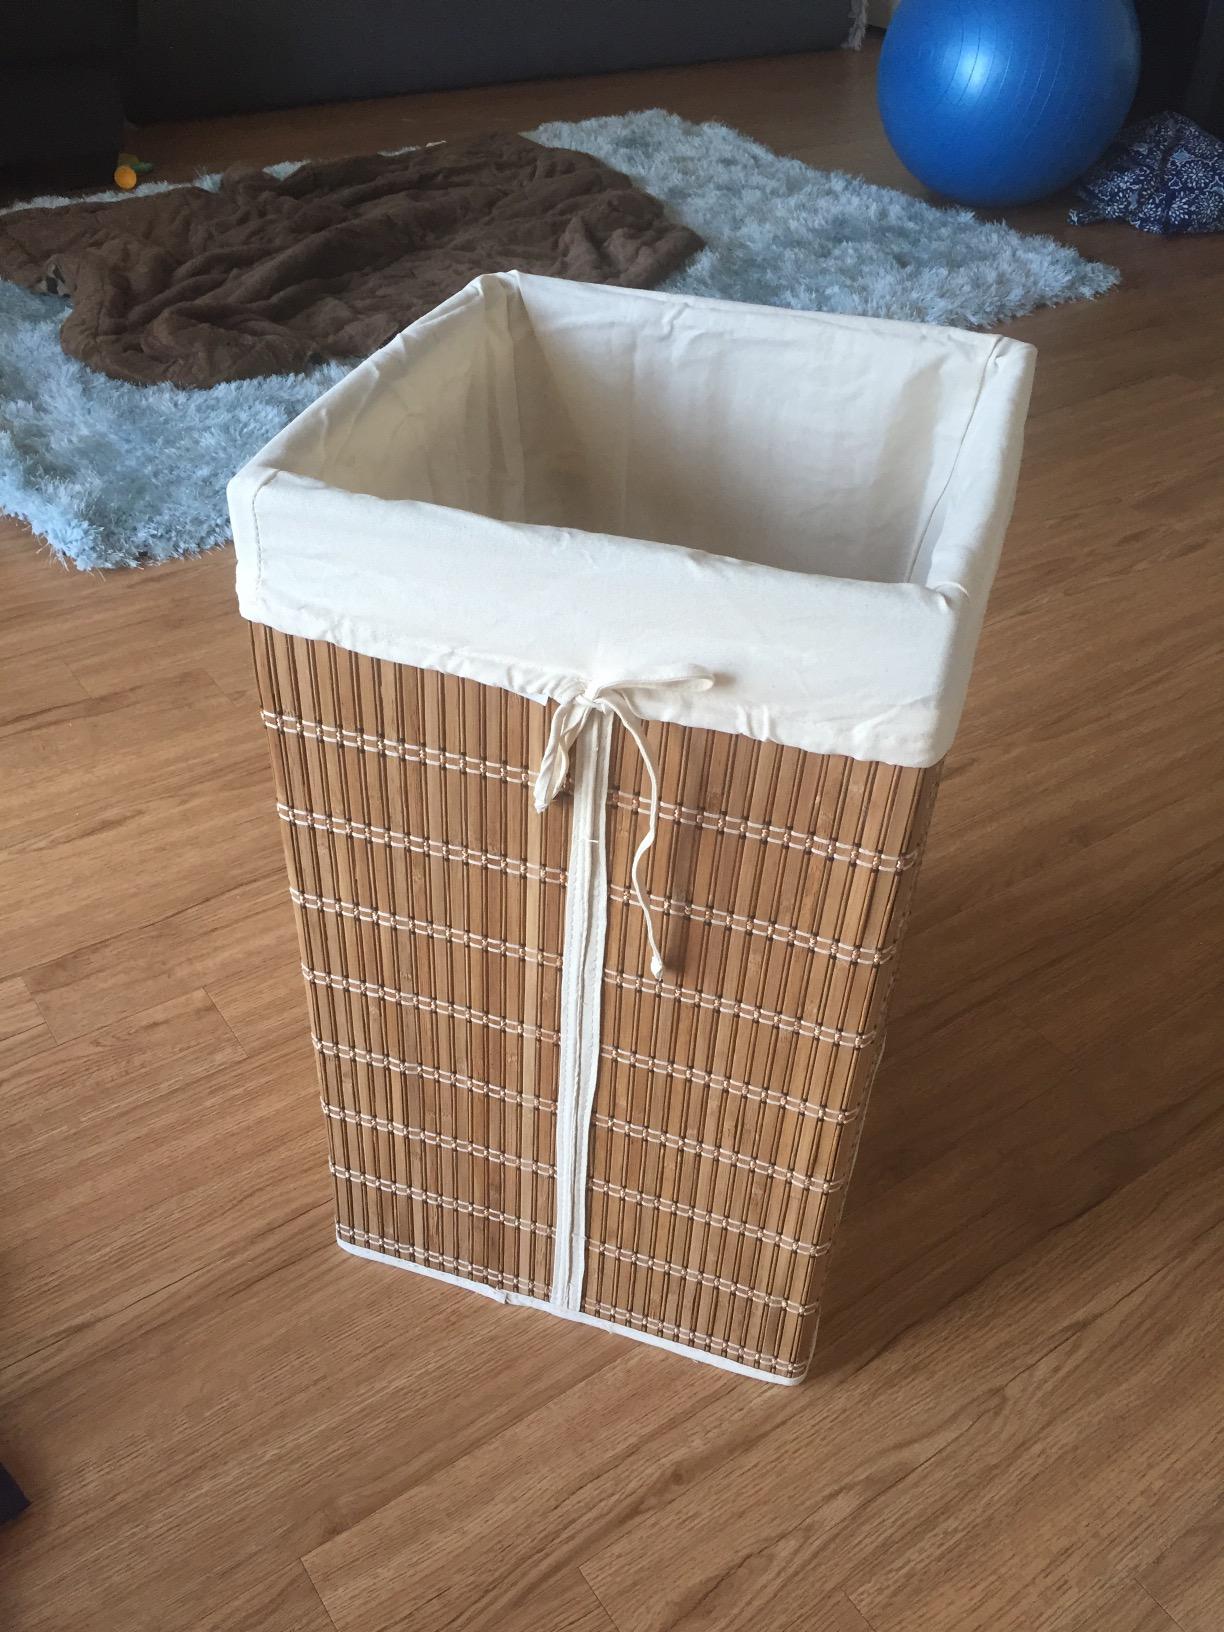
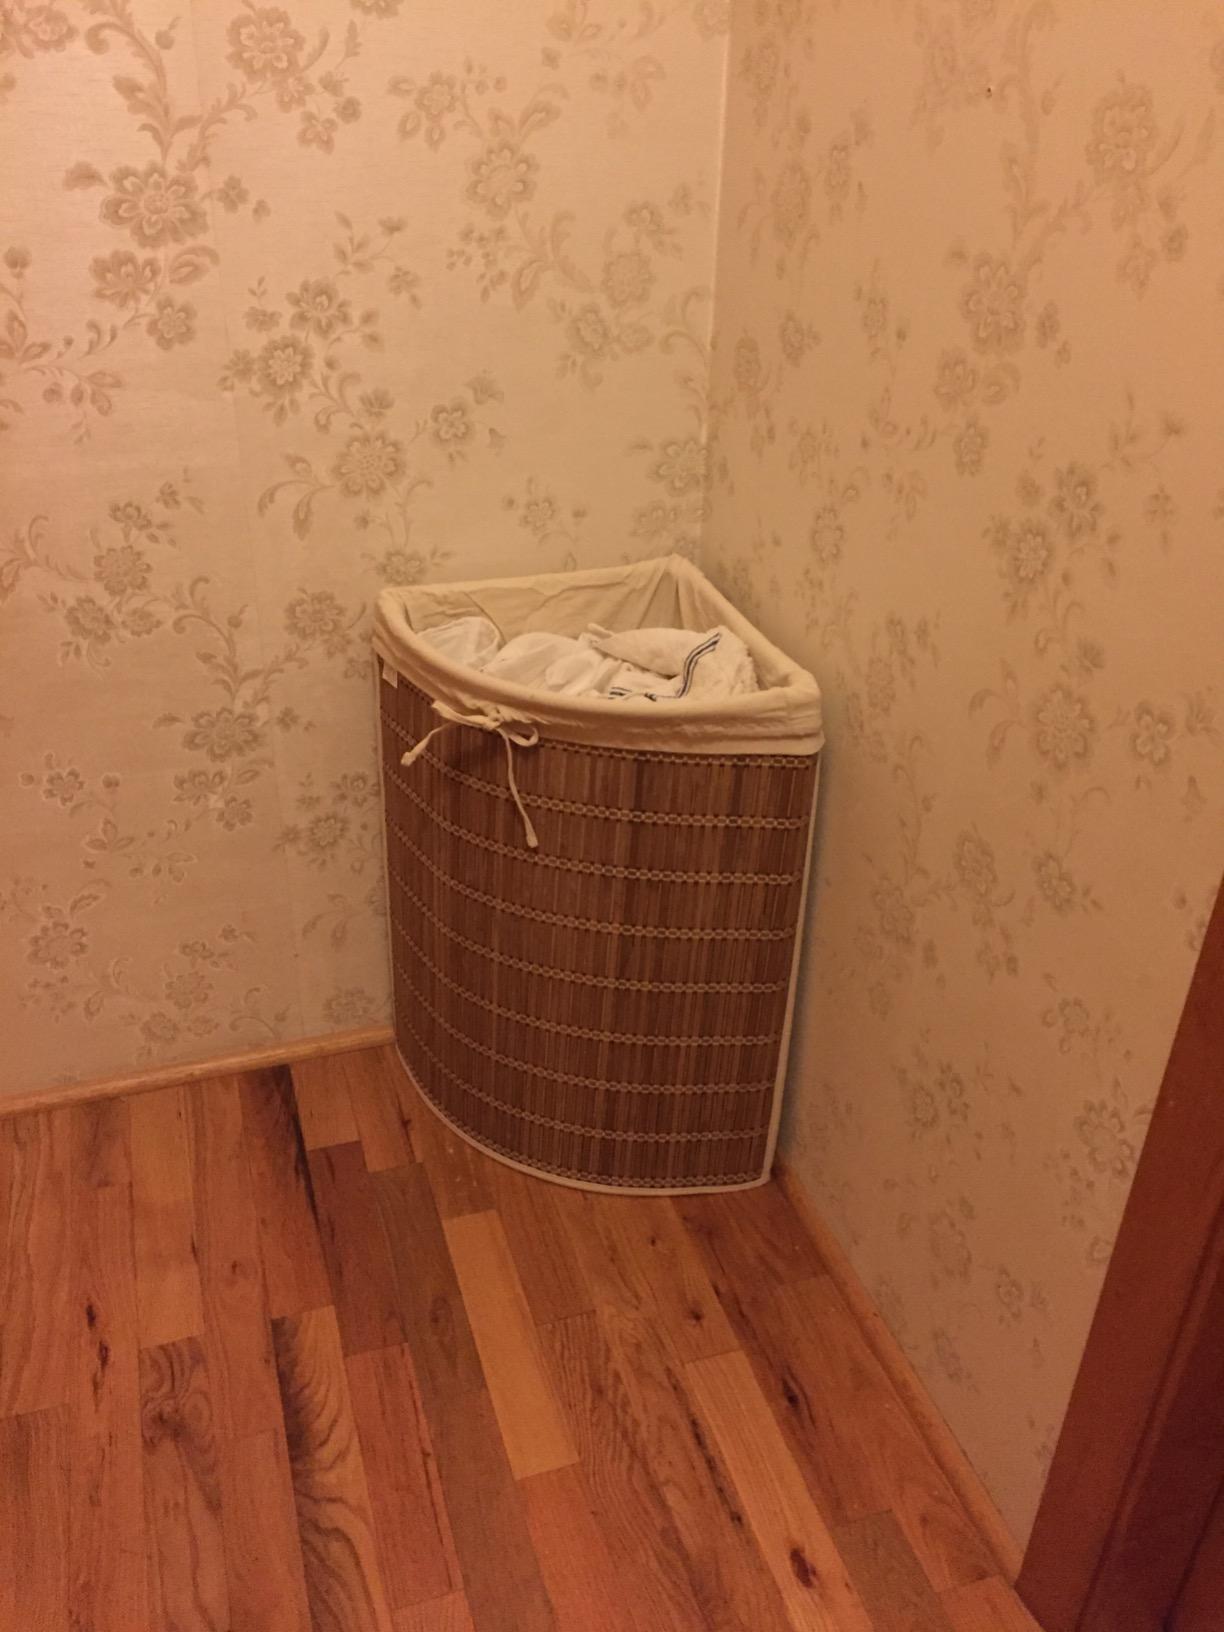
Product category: items_hamper
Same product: no